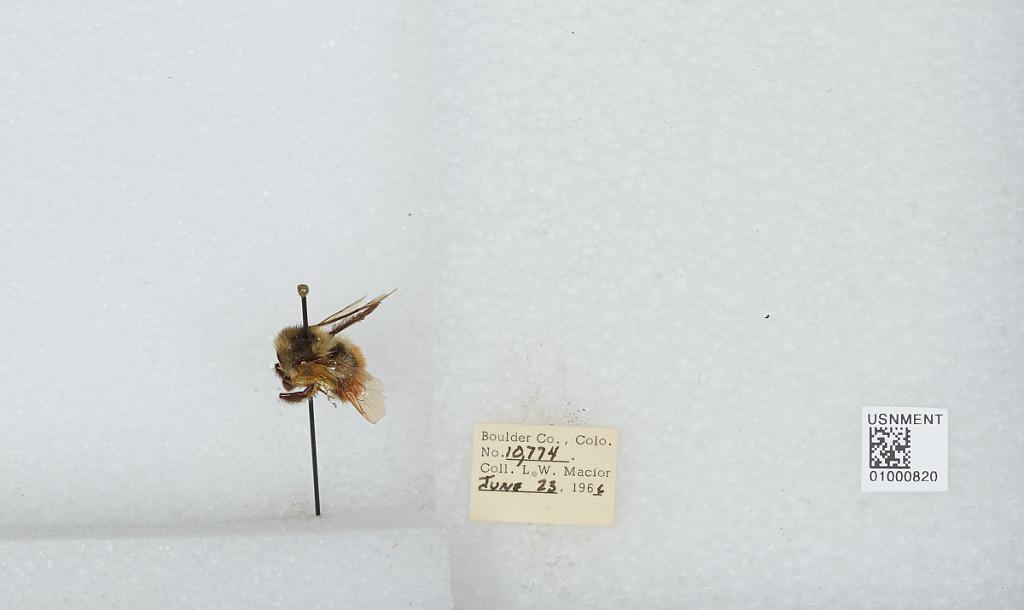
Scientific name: Bombus (Pyrobombus) melanopygus Nylander
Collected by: L. Macior
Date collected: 1966-6-23
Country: United States
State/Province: Colorado
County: Boulder
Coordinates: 40.015, -105.27